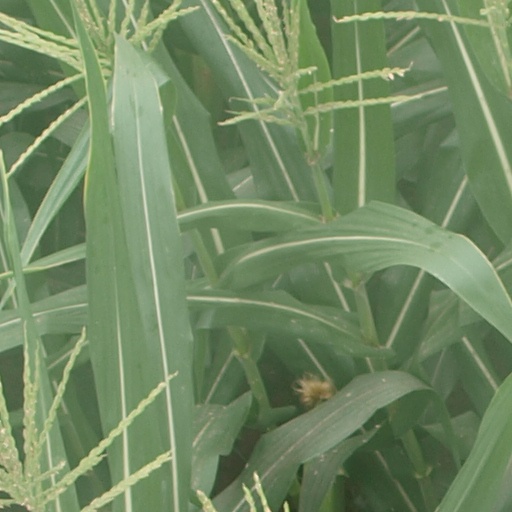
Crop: maize; corn